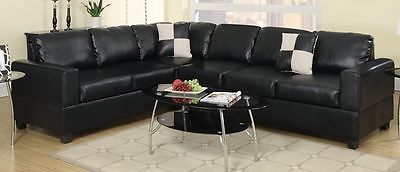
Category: sofa